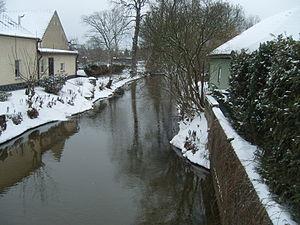
Le Pulsnitz est un affluent de la rive gauche de l’Elster Noire dans les Länder de Saxe et du Brandebourg. Il prend sa source à Ohorn sur le versant ouest du Tanneberg et traverse les villes de Pulsnitz, Königsbrück, Ortrand et Elsterwerda.